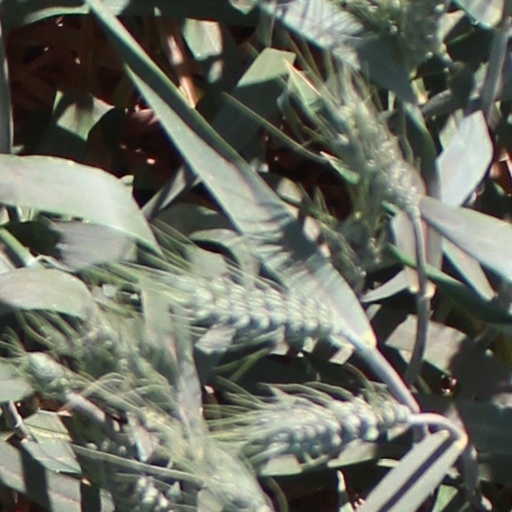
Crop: wheat